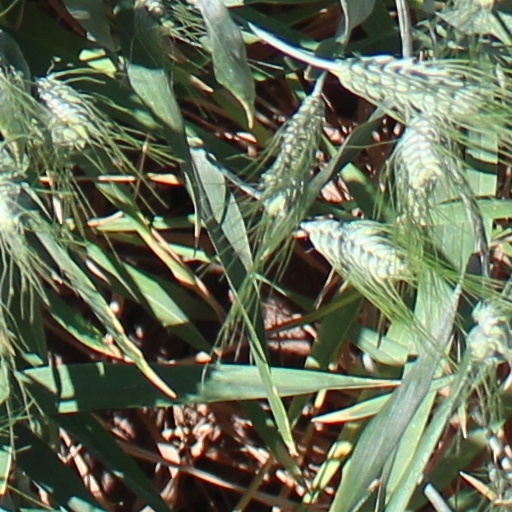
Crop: wheat